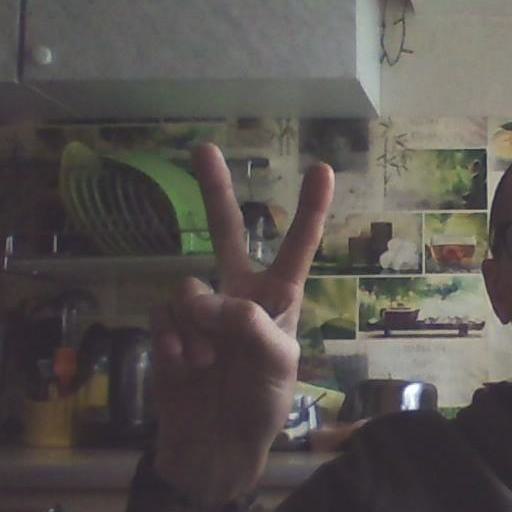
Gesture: peace